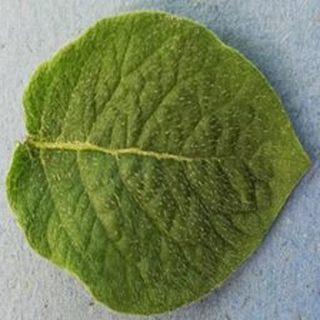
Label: healthy_potato